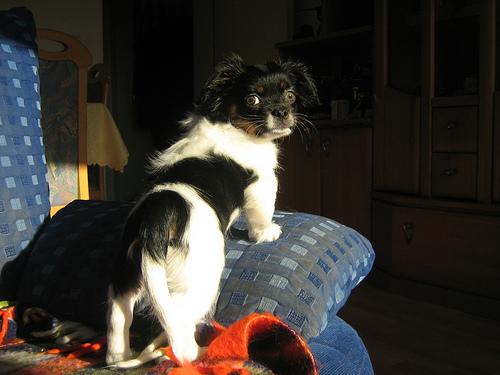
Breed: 480-n000125-Pekinese